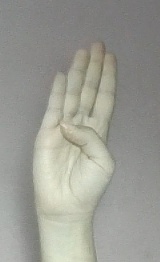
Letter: kaaf